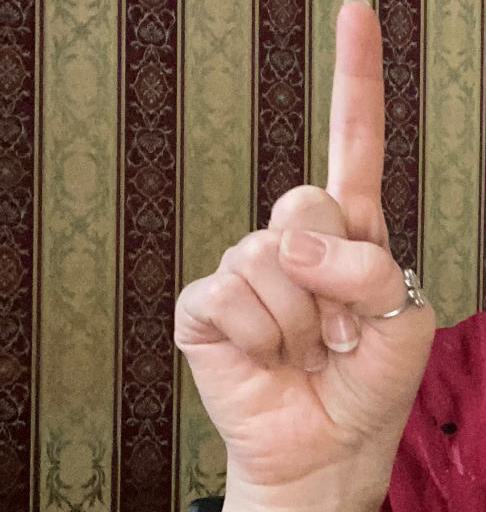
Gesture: one